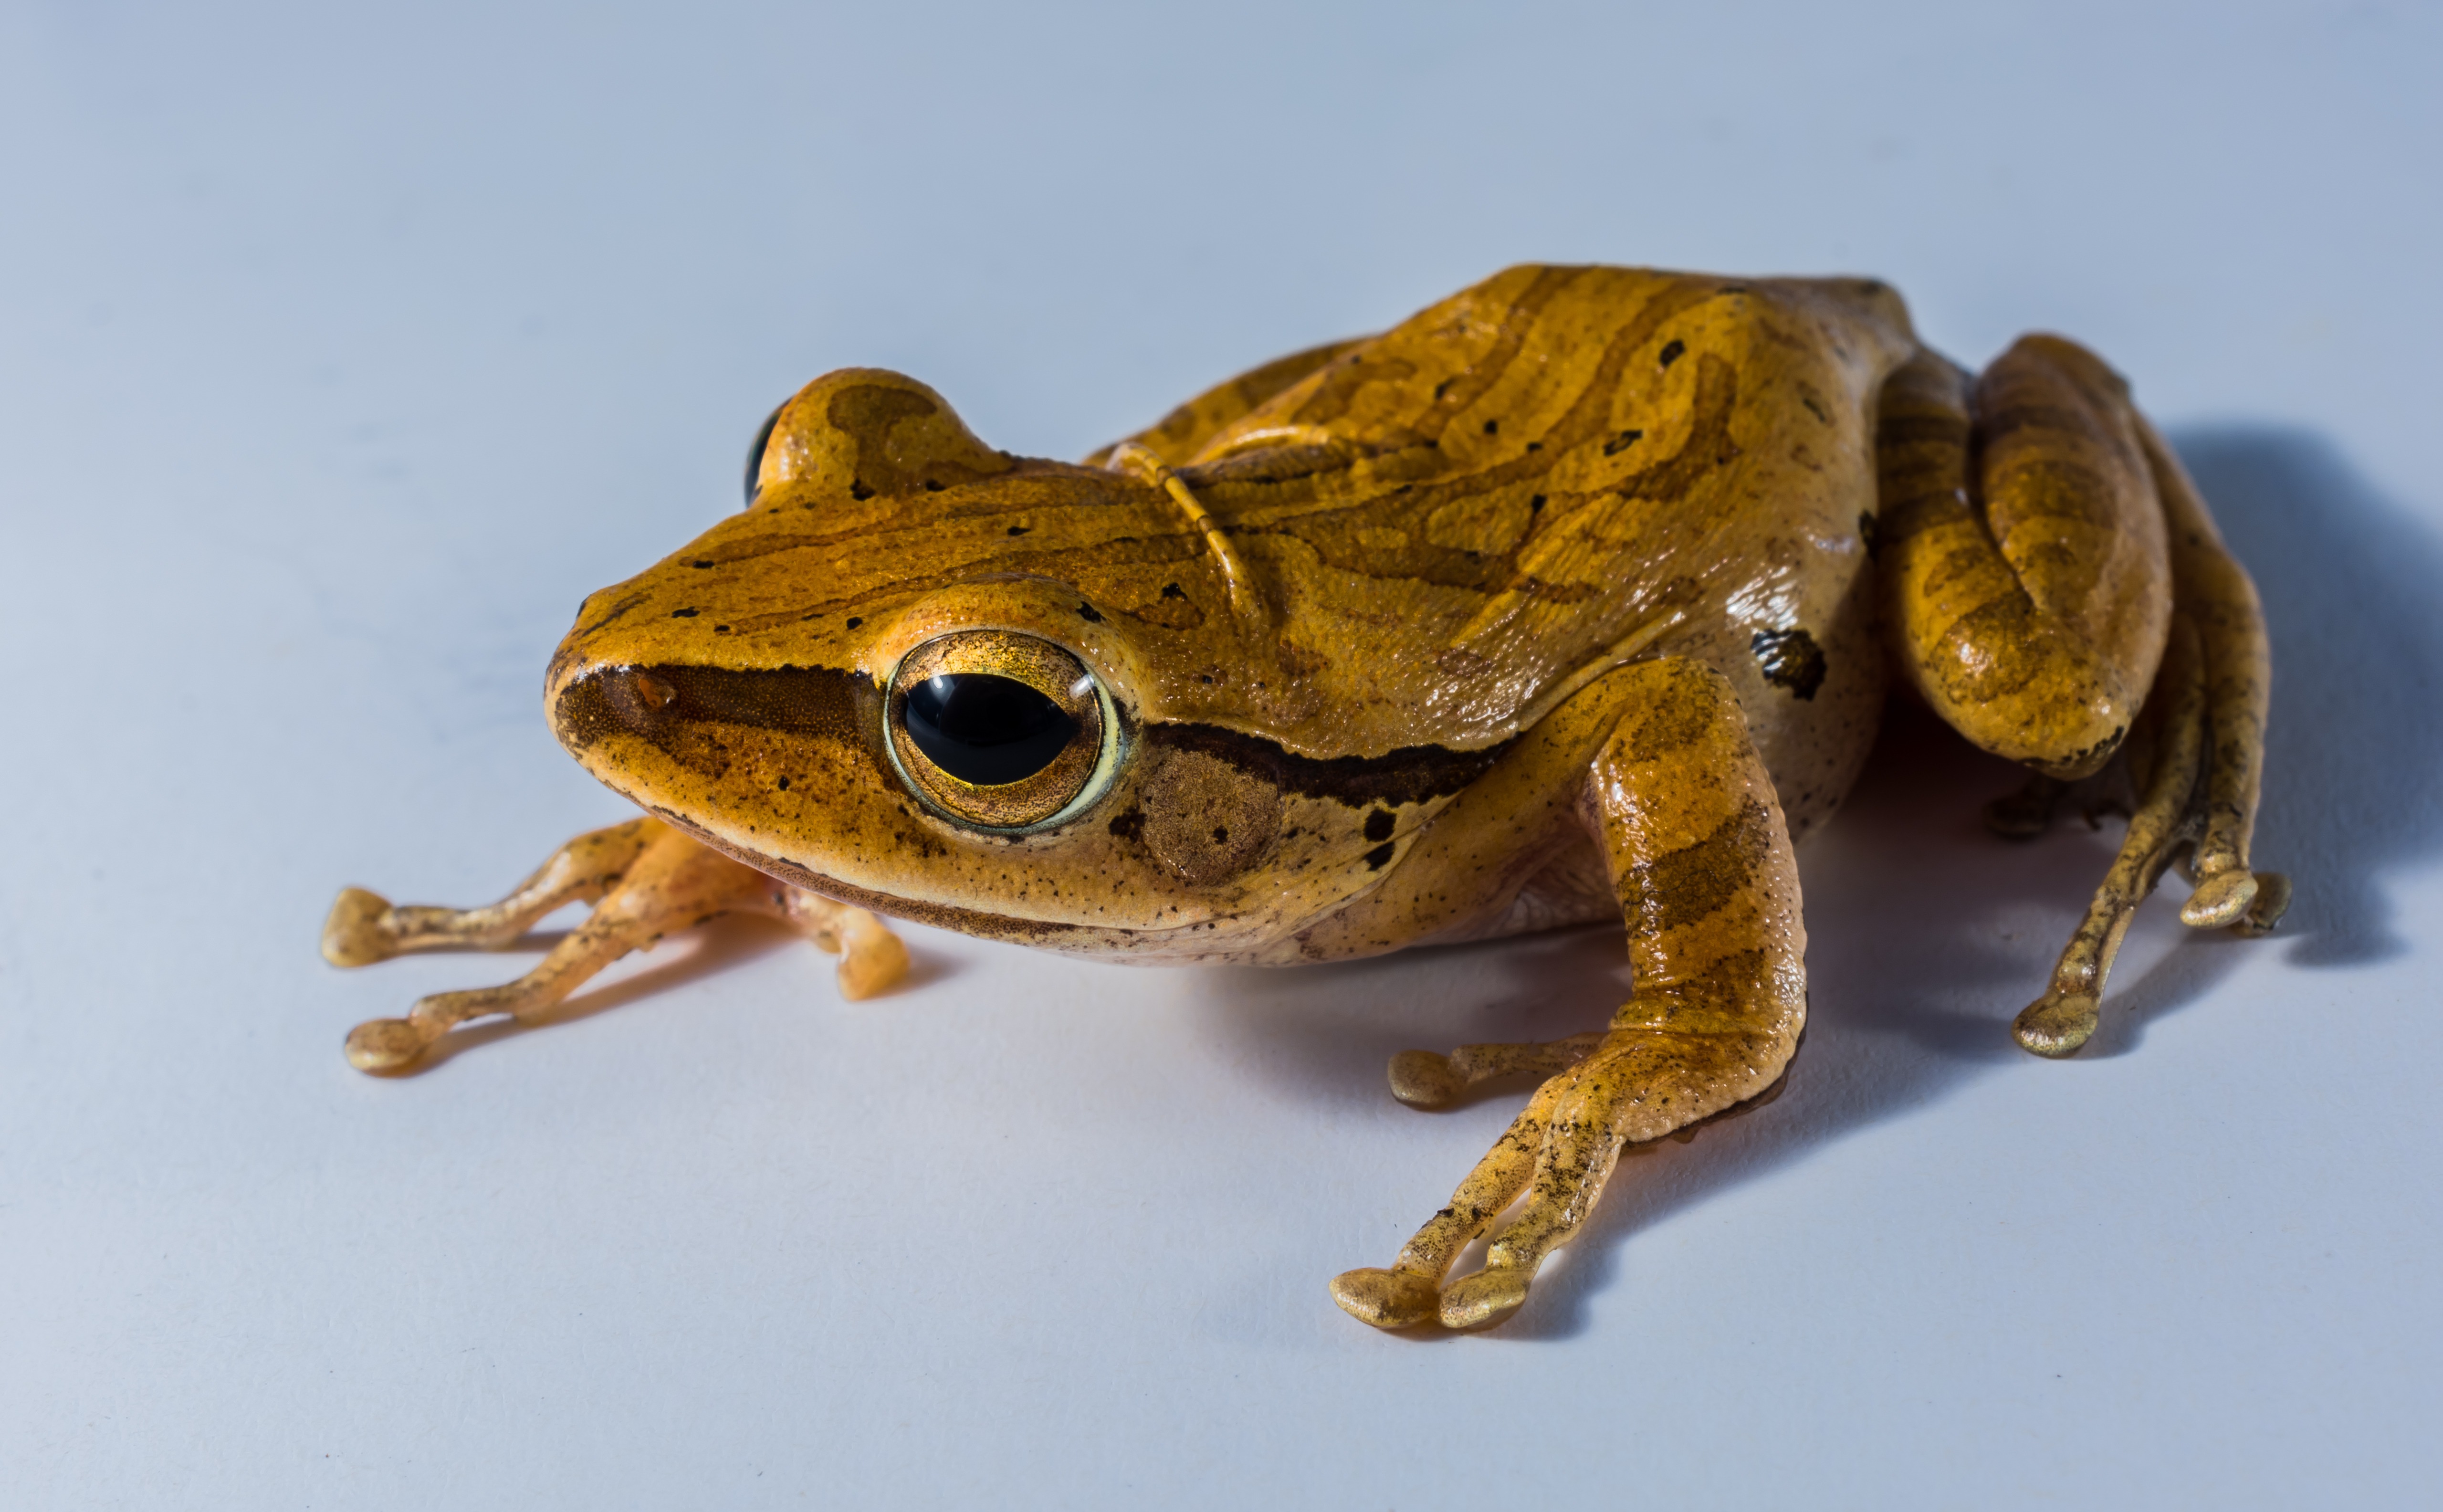
frog, toad, amphibian, fauna, tree frog, vertebrate, amphibians, anuran, bullfrog, ranidae